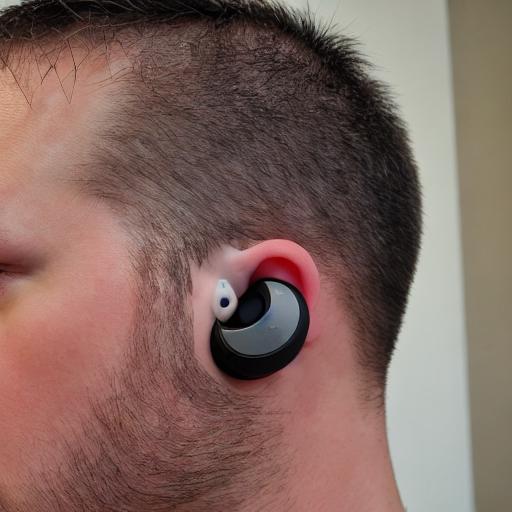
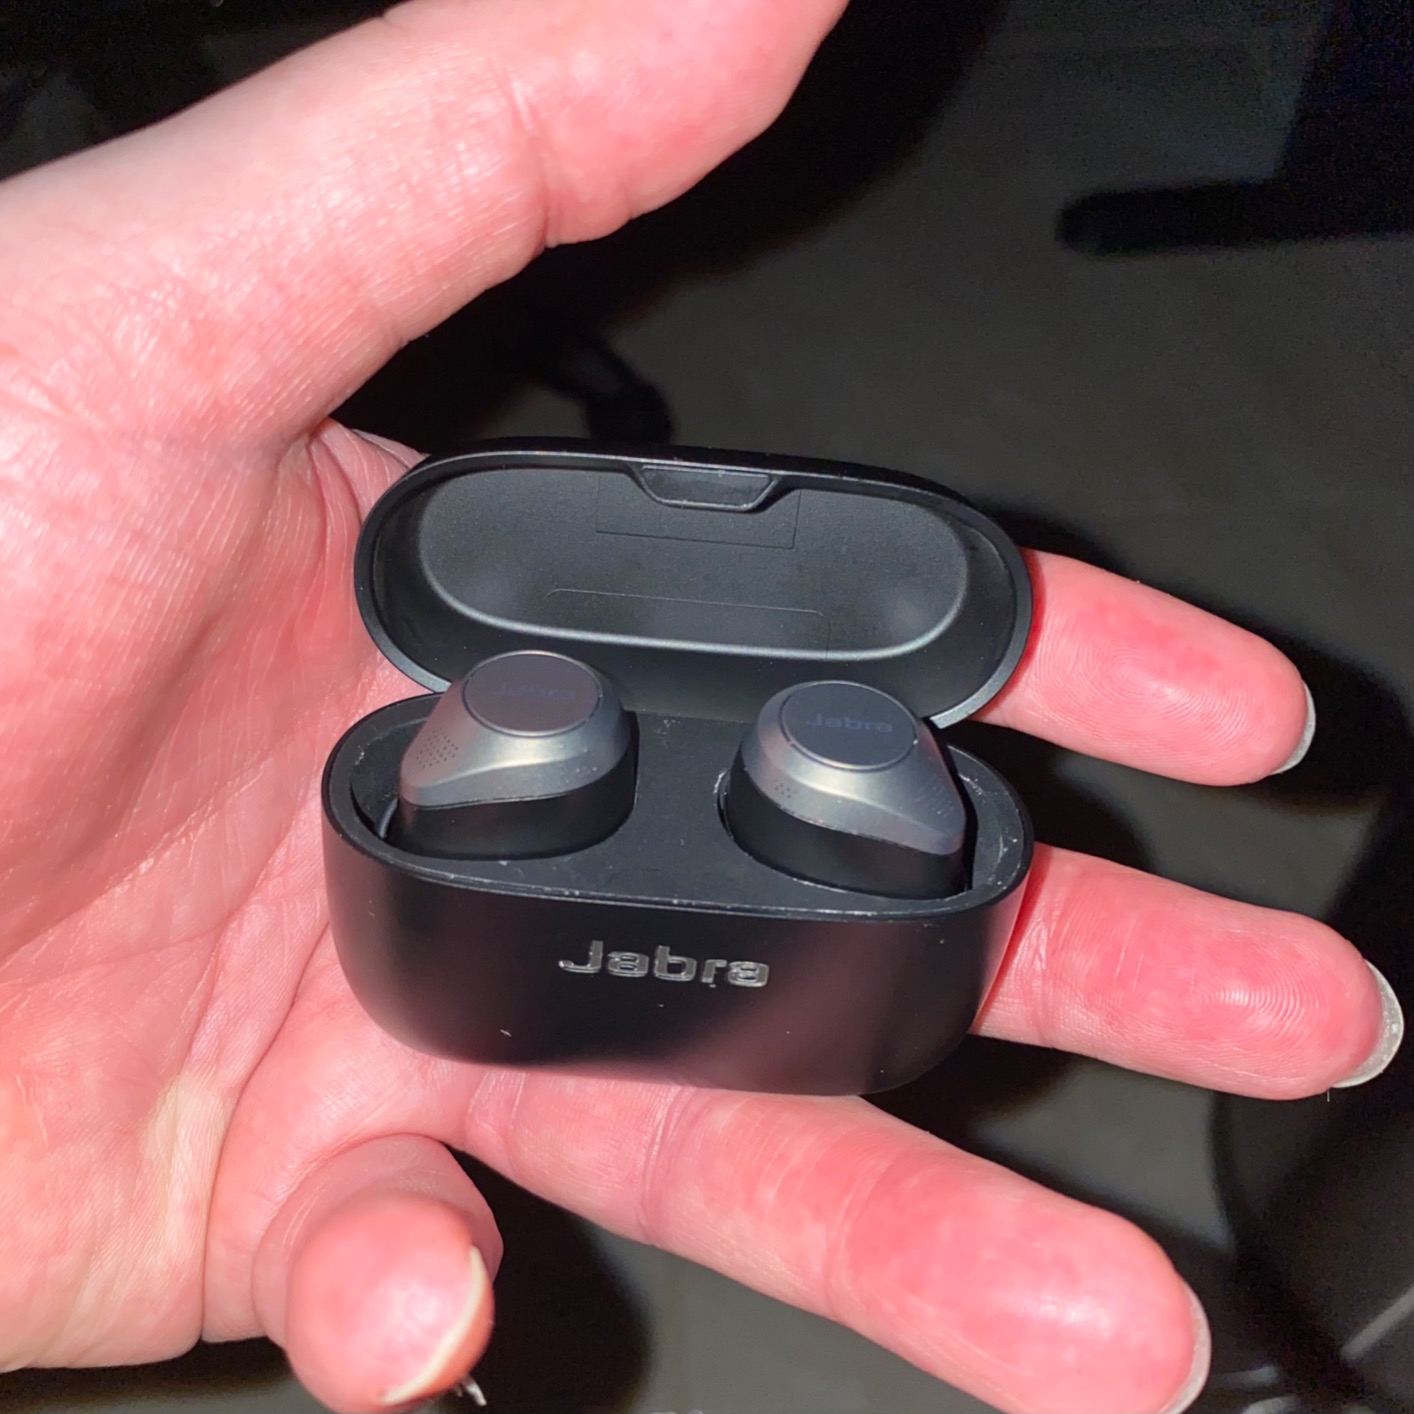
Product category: earbuds
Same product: no